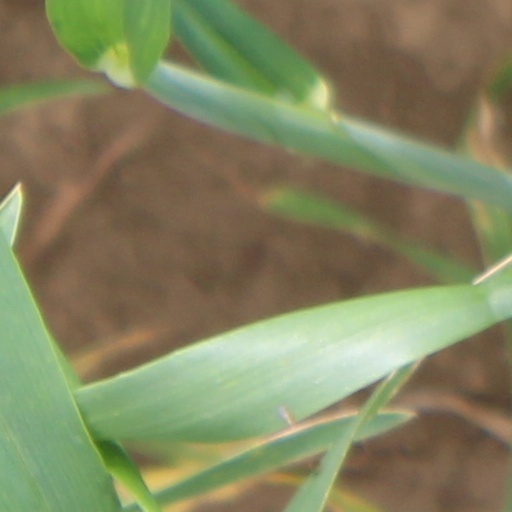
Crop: wheat